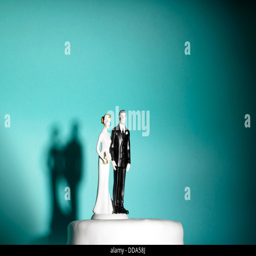
figures on a wedding cake on blue background